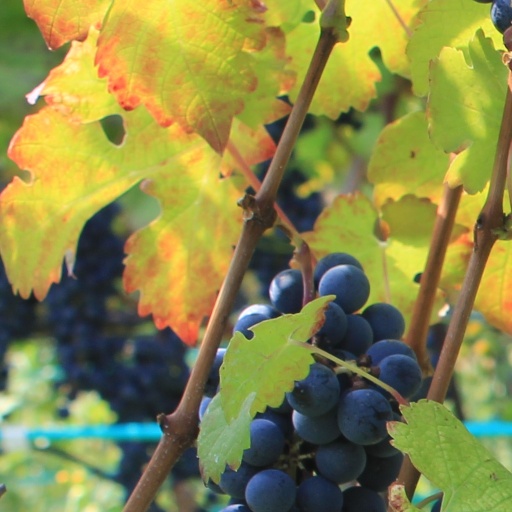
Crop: grape